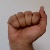
The image shows a hand gesture representing the letter 'A' in Indian Sign Language.